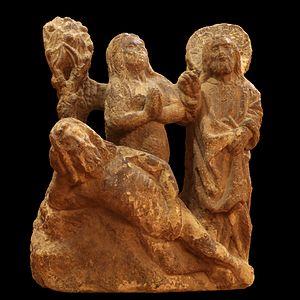
La création d'Ève, calcaire de Montbenon (Lausanne), vers 1515. Ornement du porche Montfalcon démoli au XIXe siècle. Exposé au Musée historique de Lausanne.